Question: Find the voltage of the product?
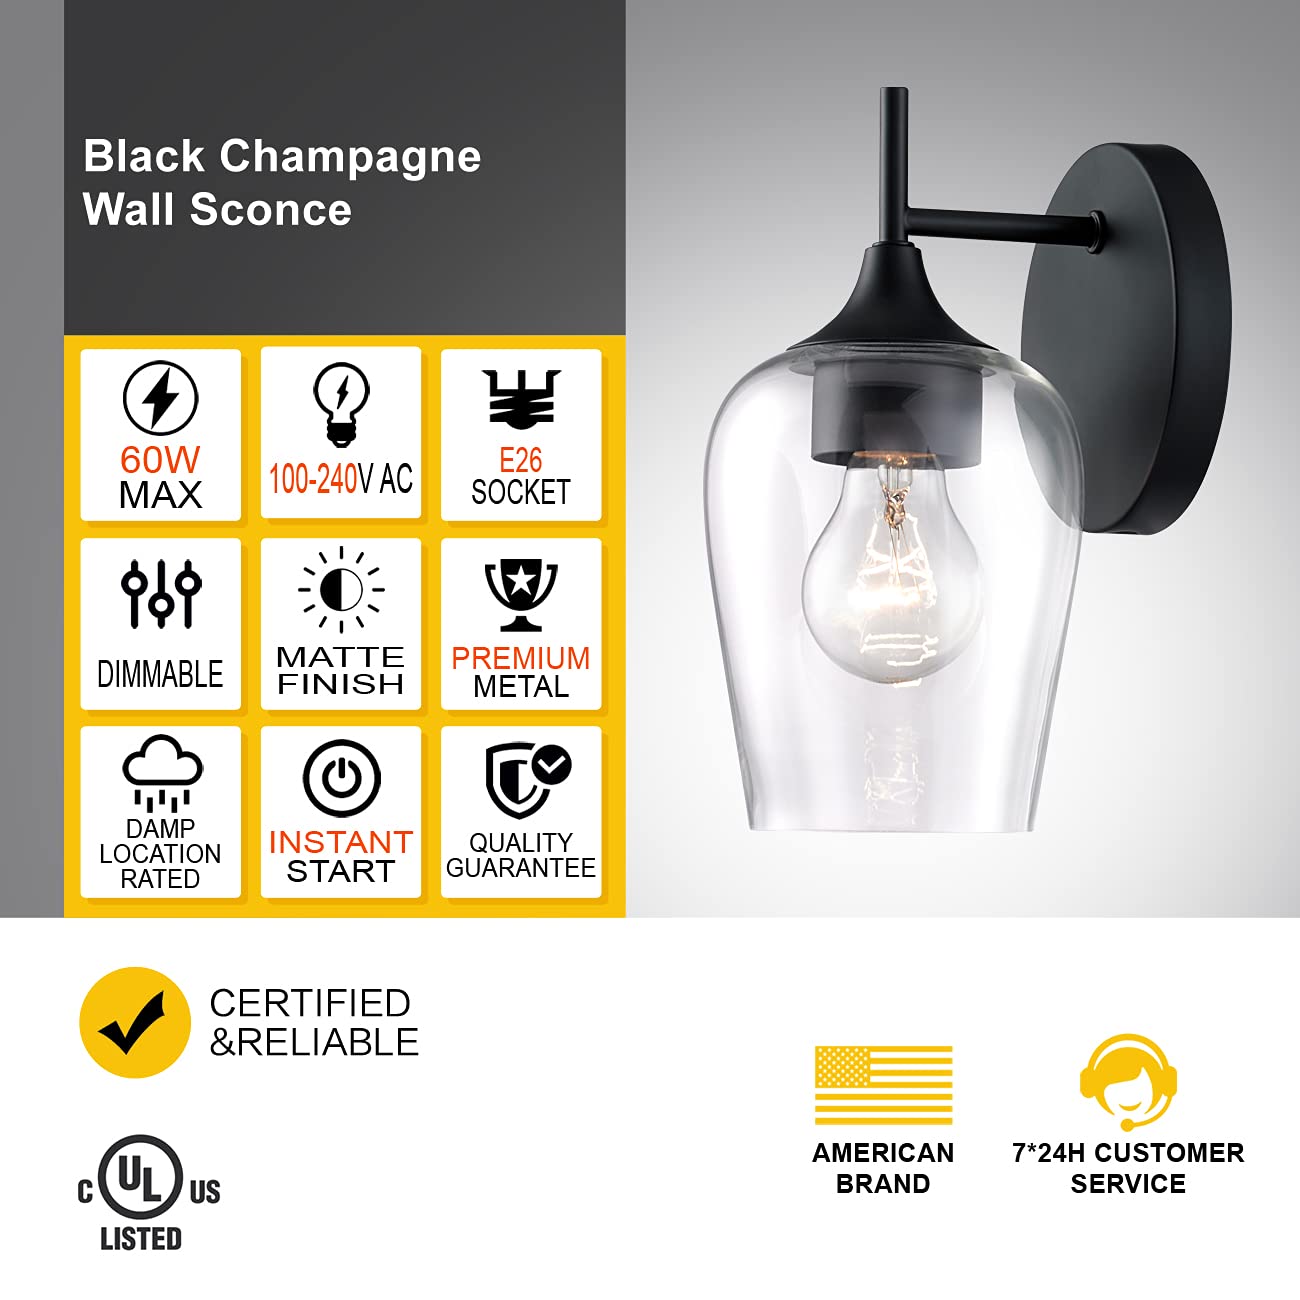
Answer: [100.0, 240.0] volt